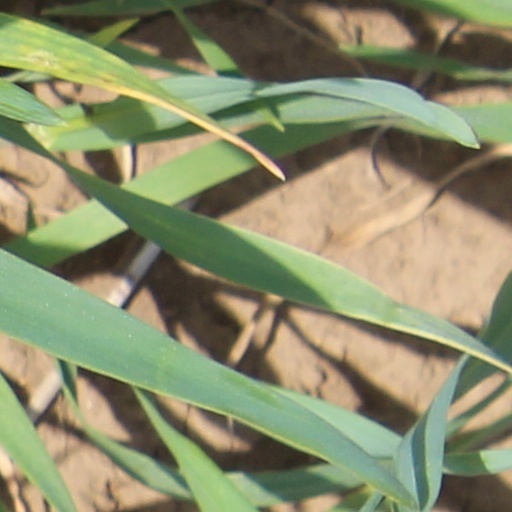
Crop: wheat